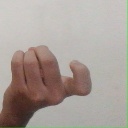
अक्षर: ज